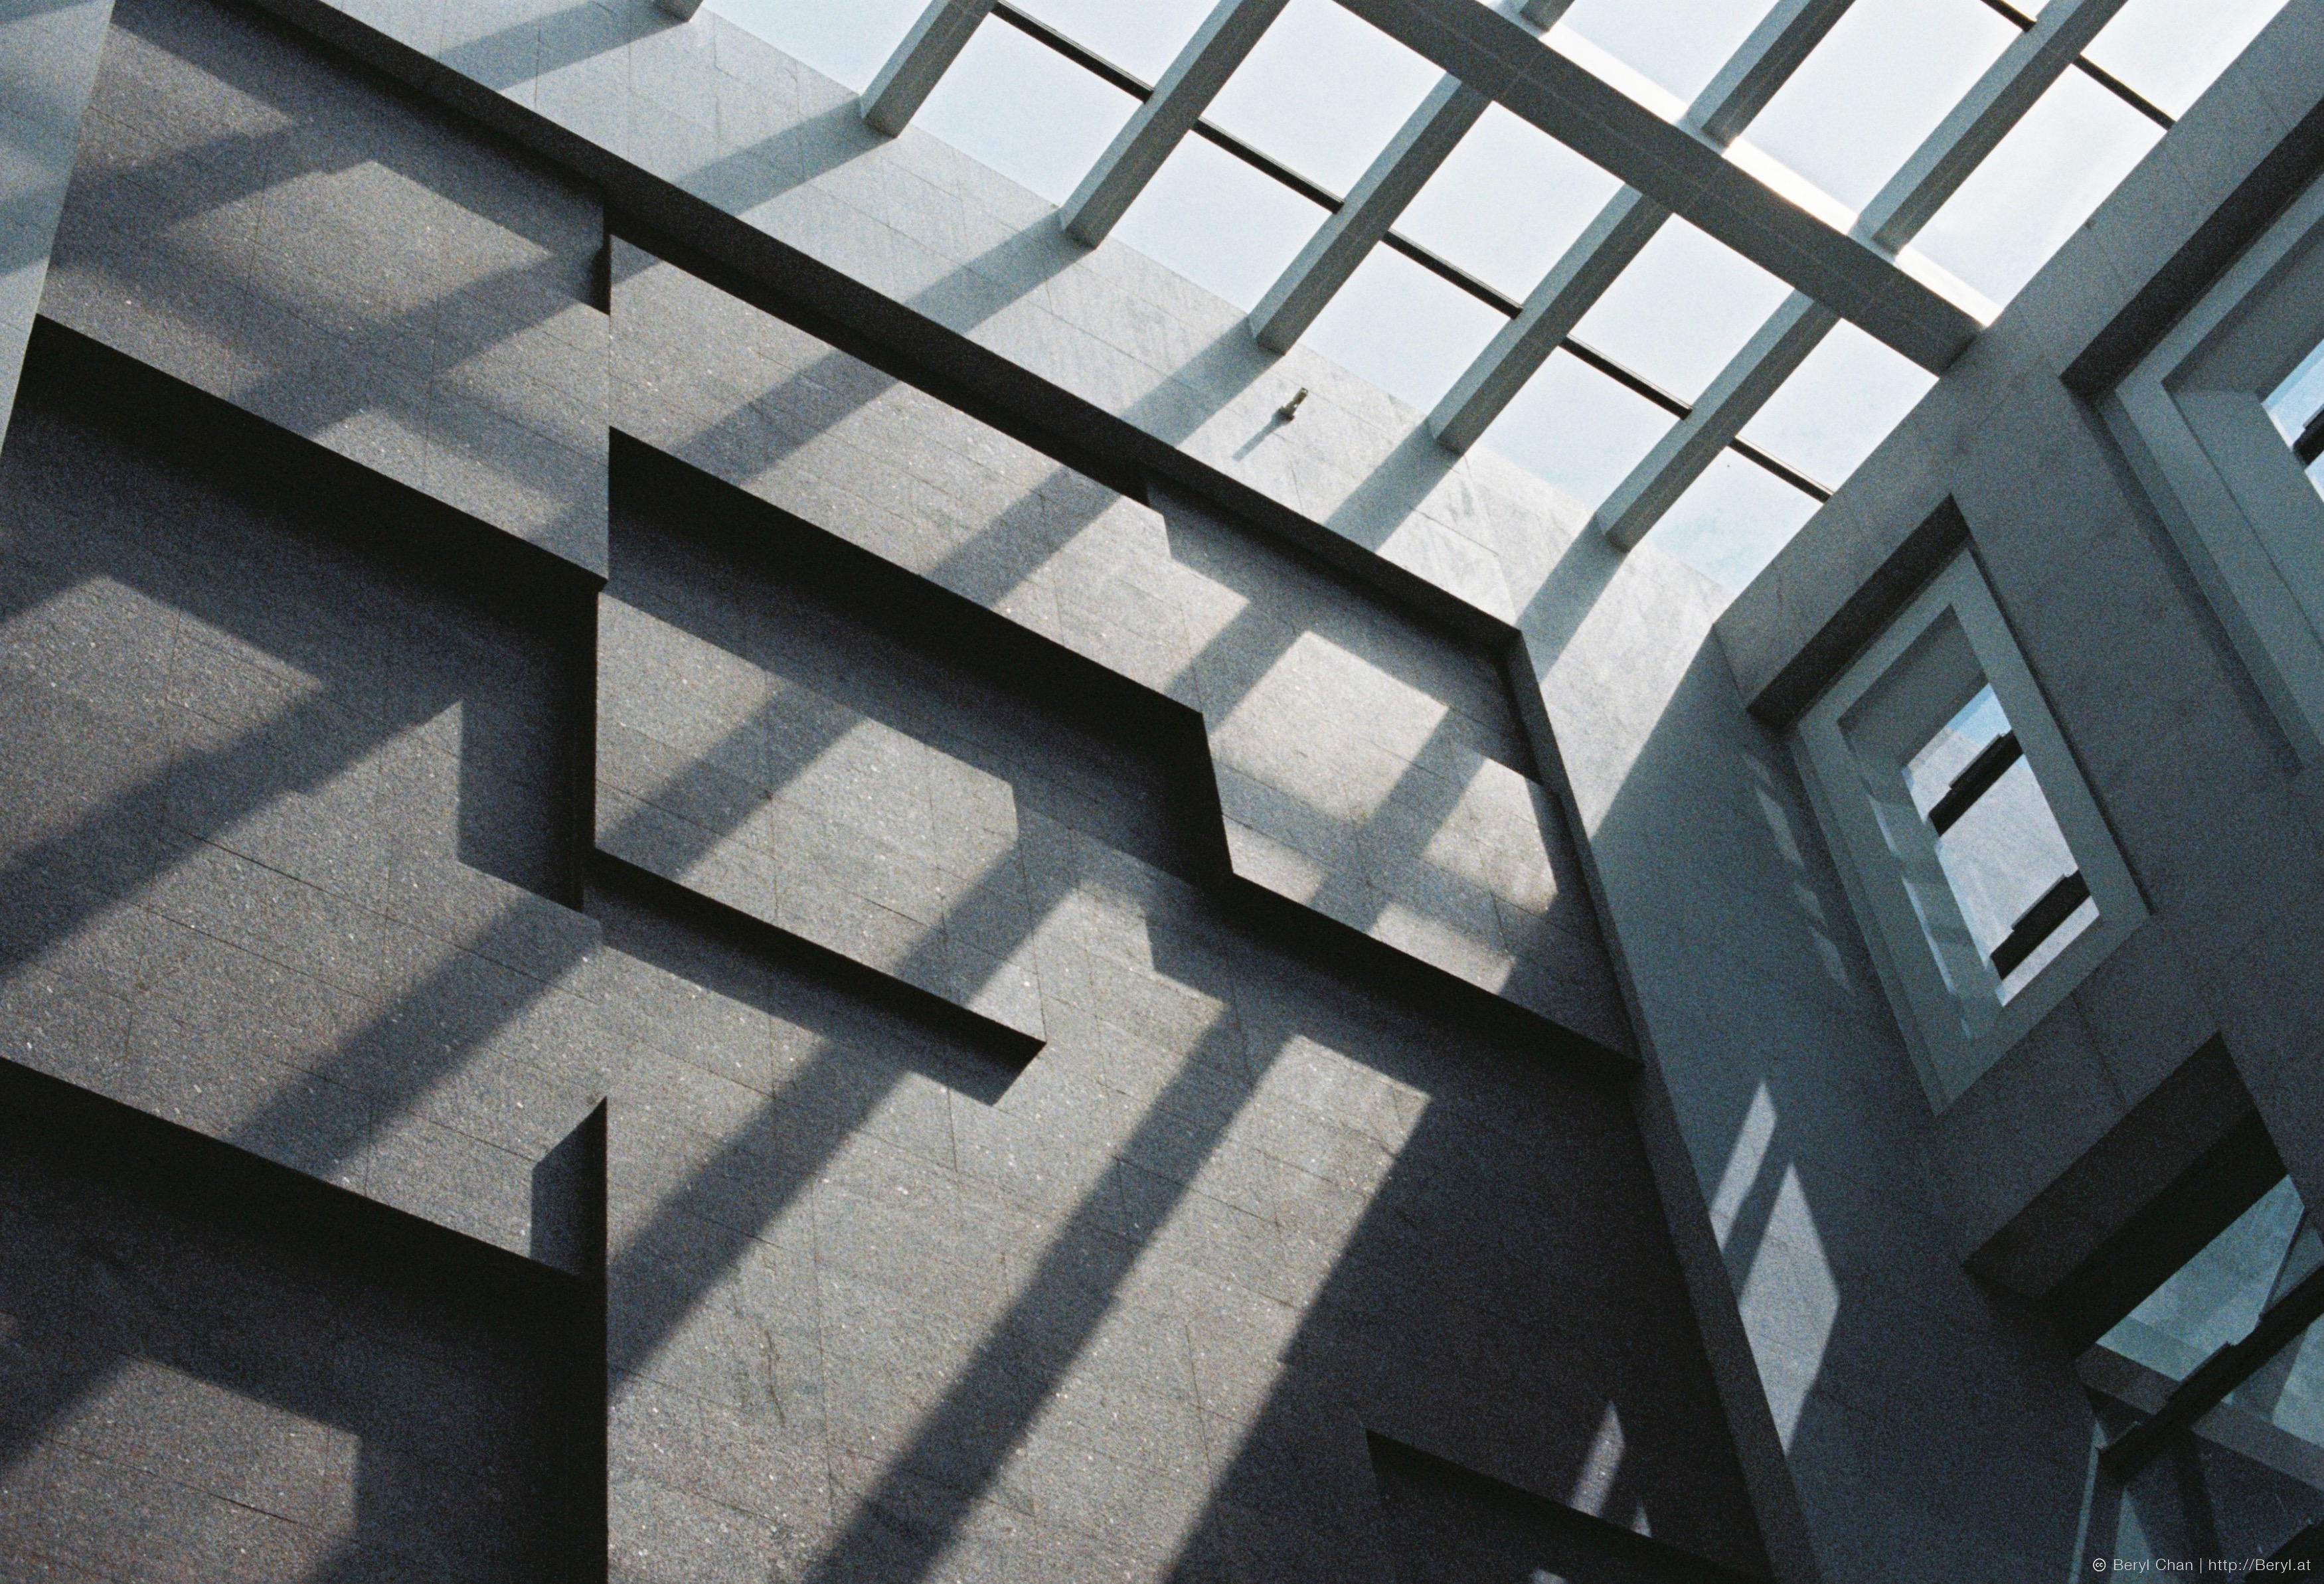
architecture, floor, roof, building, wall, film, slr, fujifilm, line, shadow, facade, blue, nikon, lights, 50mm, design, symmetry, xtra800, shape, simple, f3, superia, flooring, daylighting